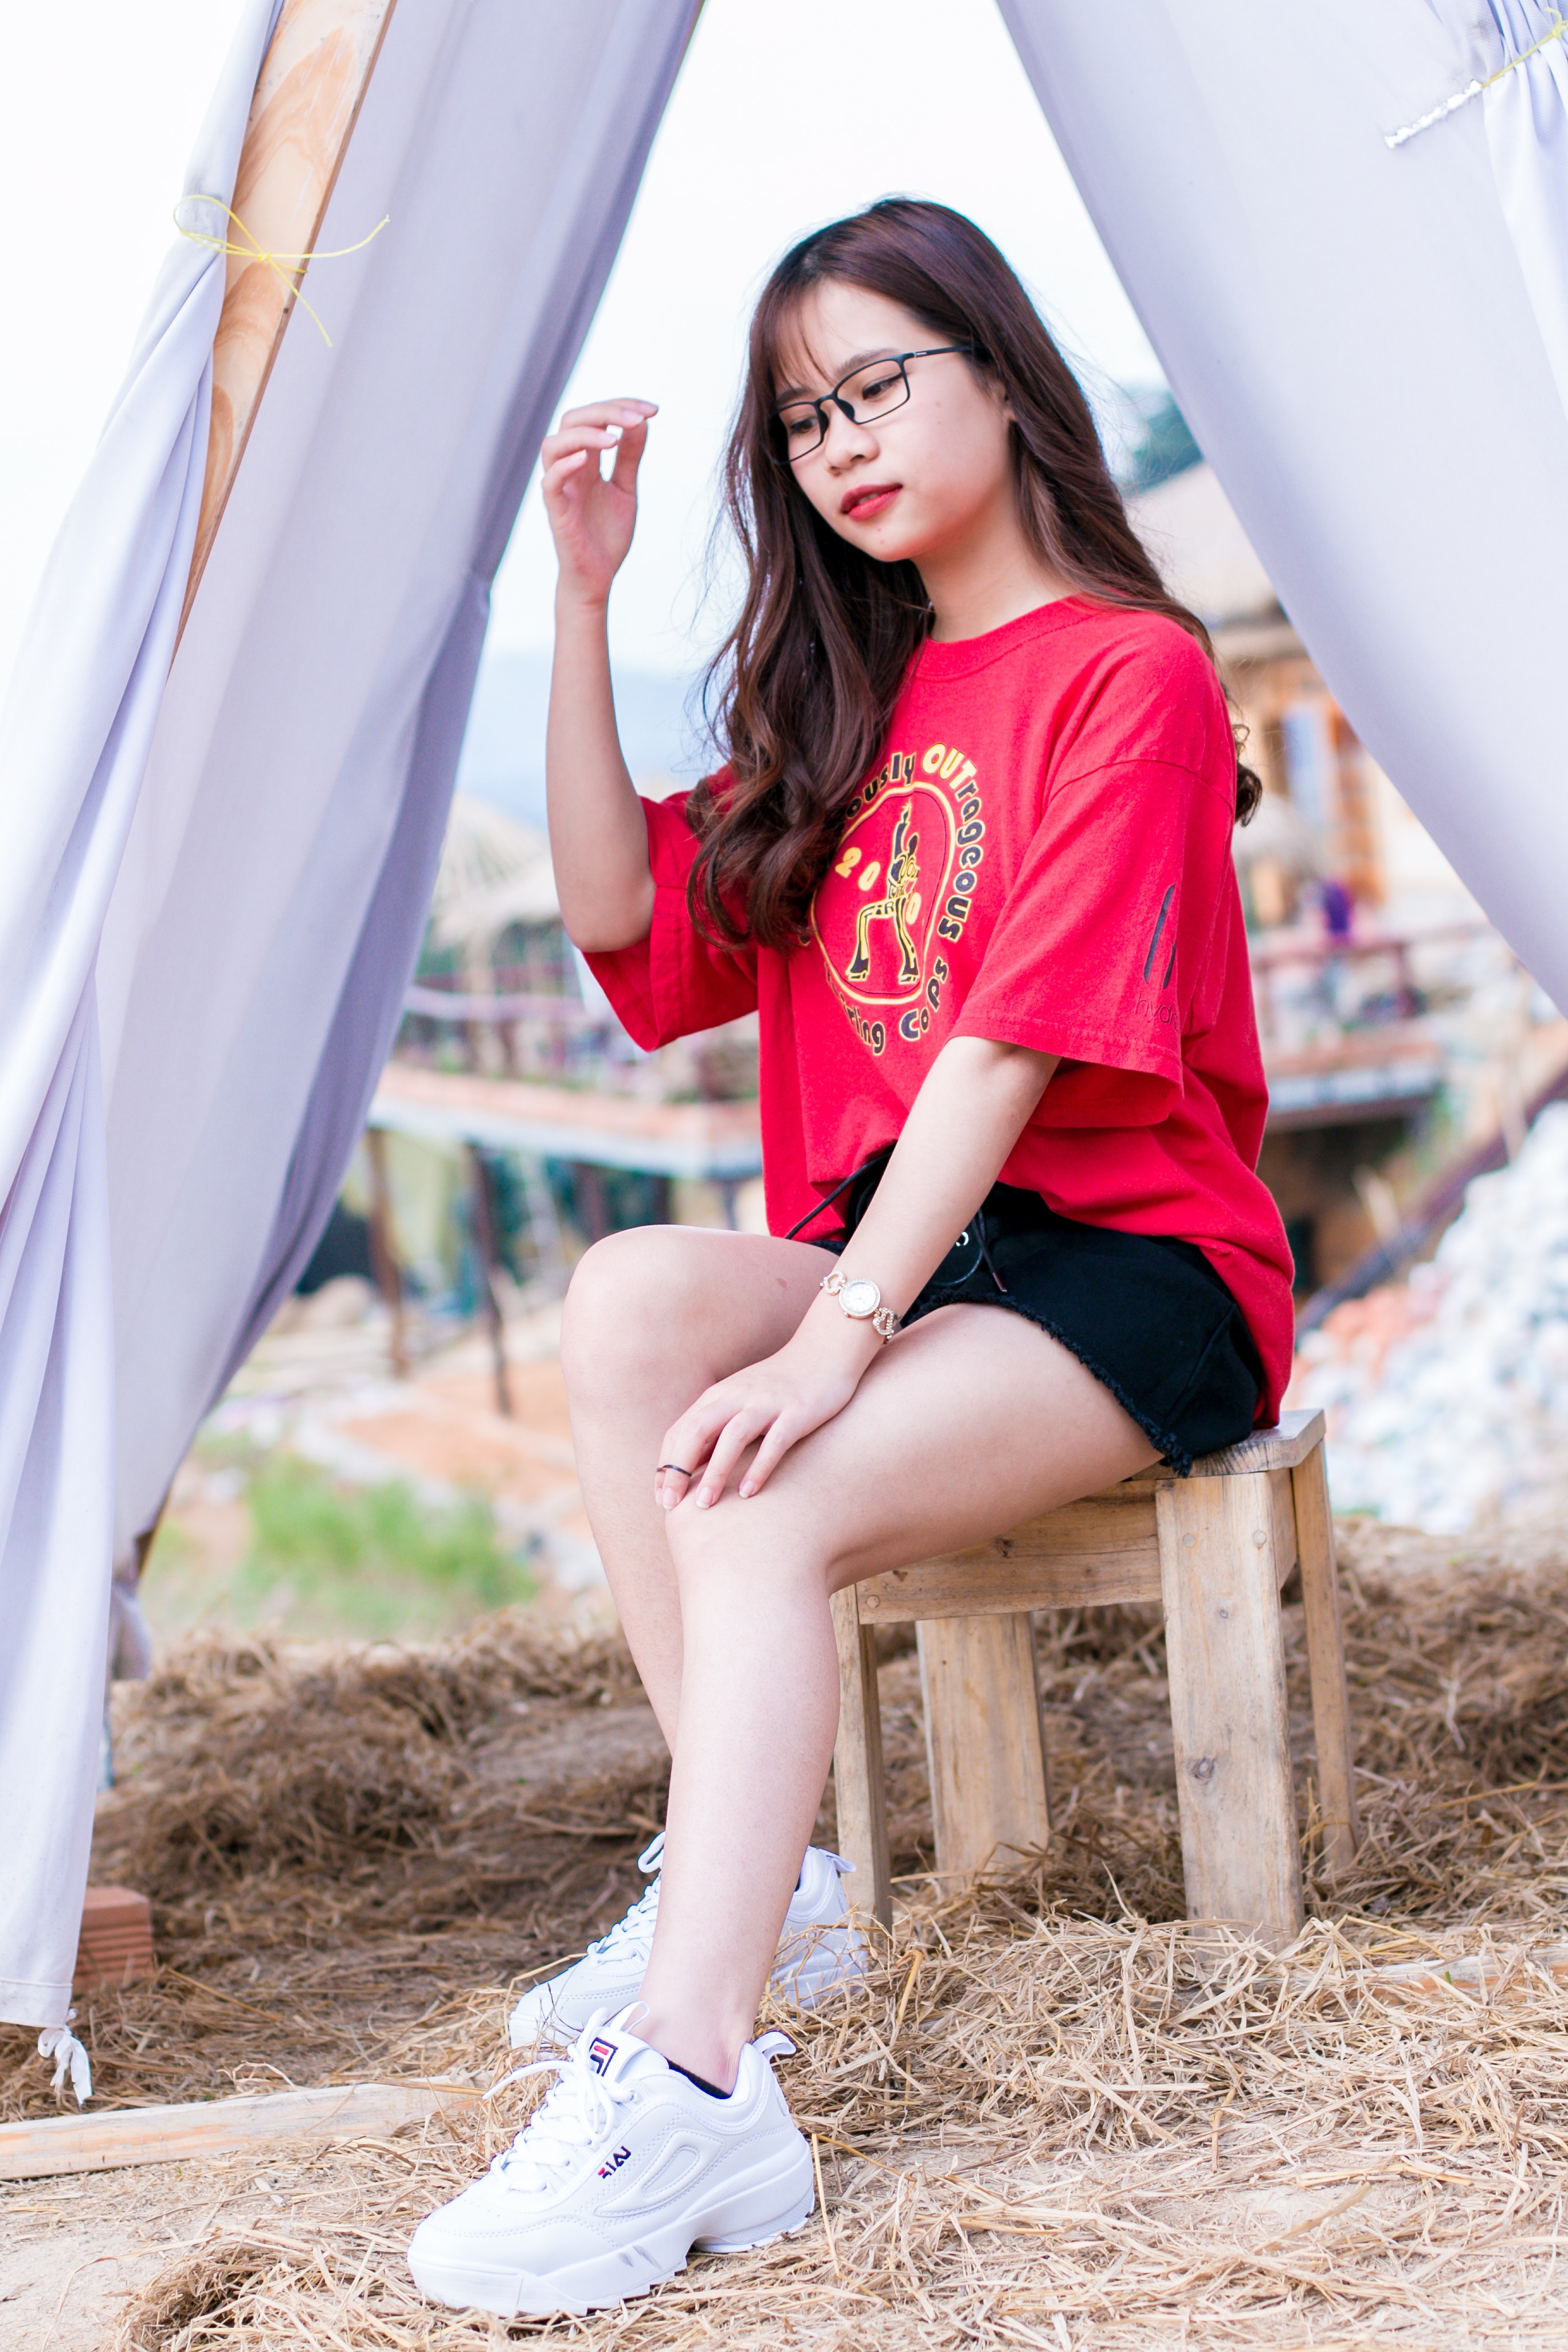
white, photograph, pink, beauty, red, skin, leg, sitting, fashion, model, long hair, footwear, lip, eye, photo shoot, photography, t shirt, human leg, thigh, smile, shorts, portrait photography, brown hair, magenta, black hair, style, shoe